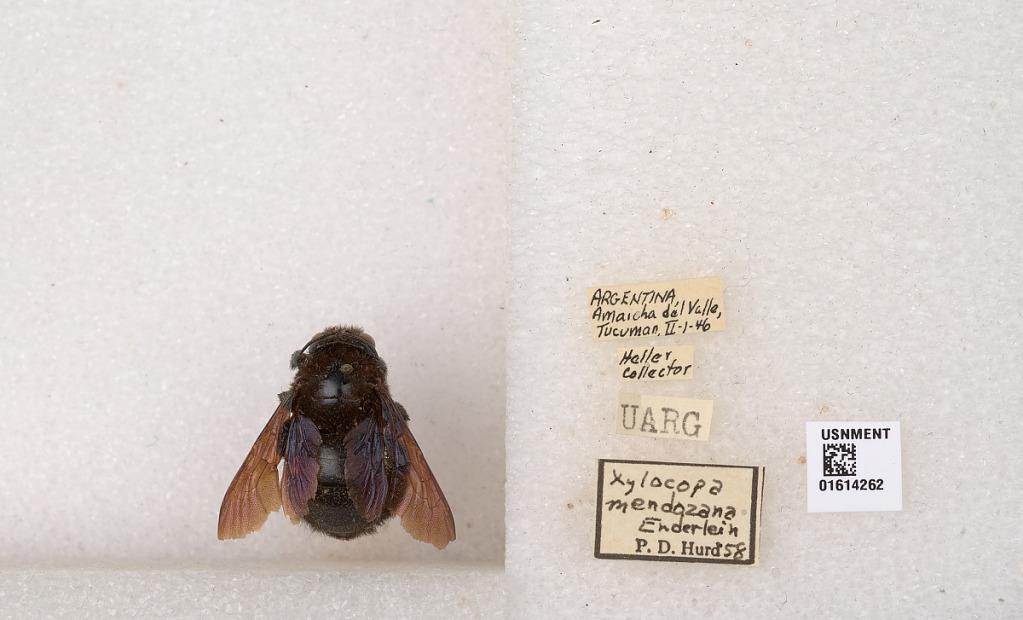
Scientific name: Xylocopa (Neoxylocopa) mendozana Enderlein
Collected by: Heller
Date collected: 1946-2-1
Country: Argentina
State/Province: Tucuman
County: Tafi del Valle
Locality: Amaicha del Valle
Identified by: Hurd, P. D.